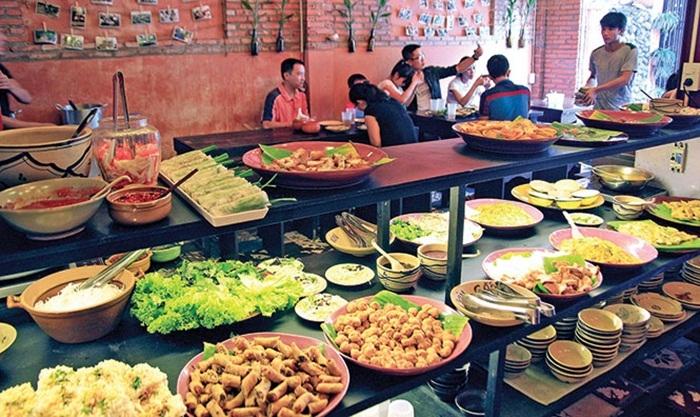
có một nhóm người đang ngồi ăn ở bên trong quán